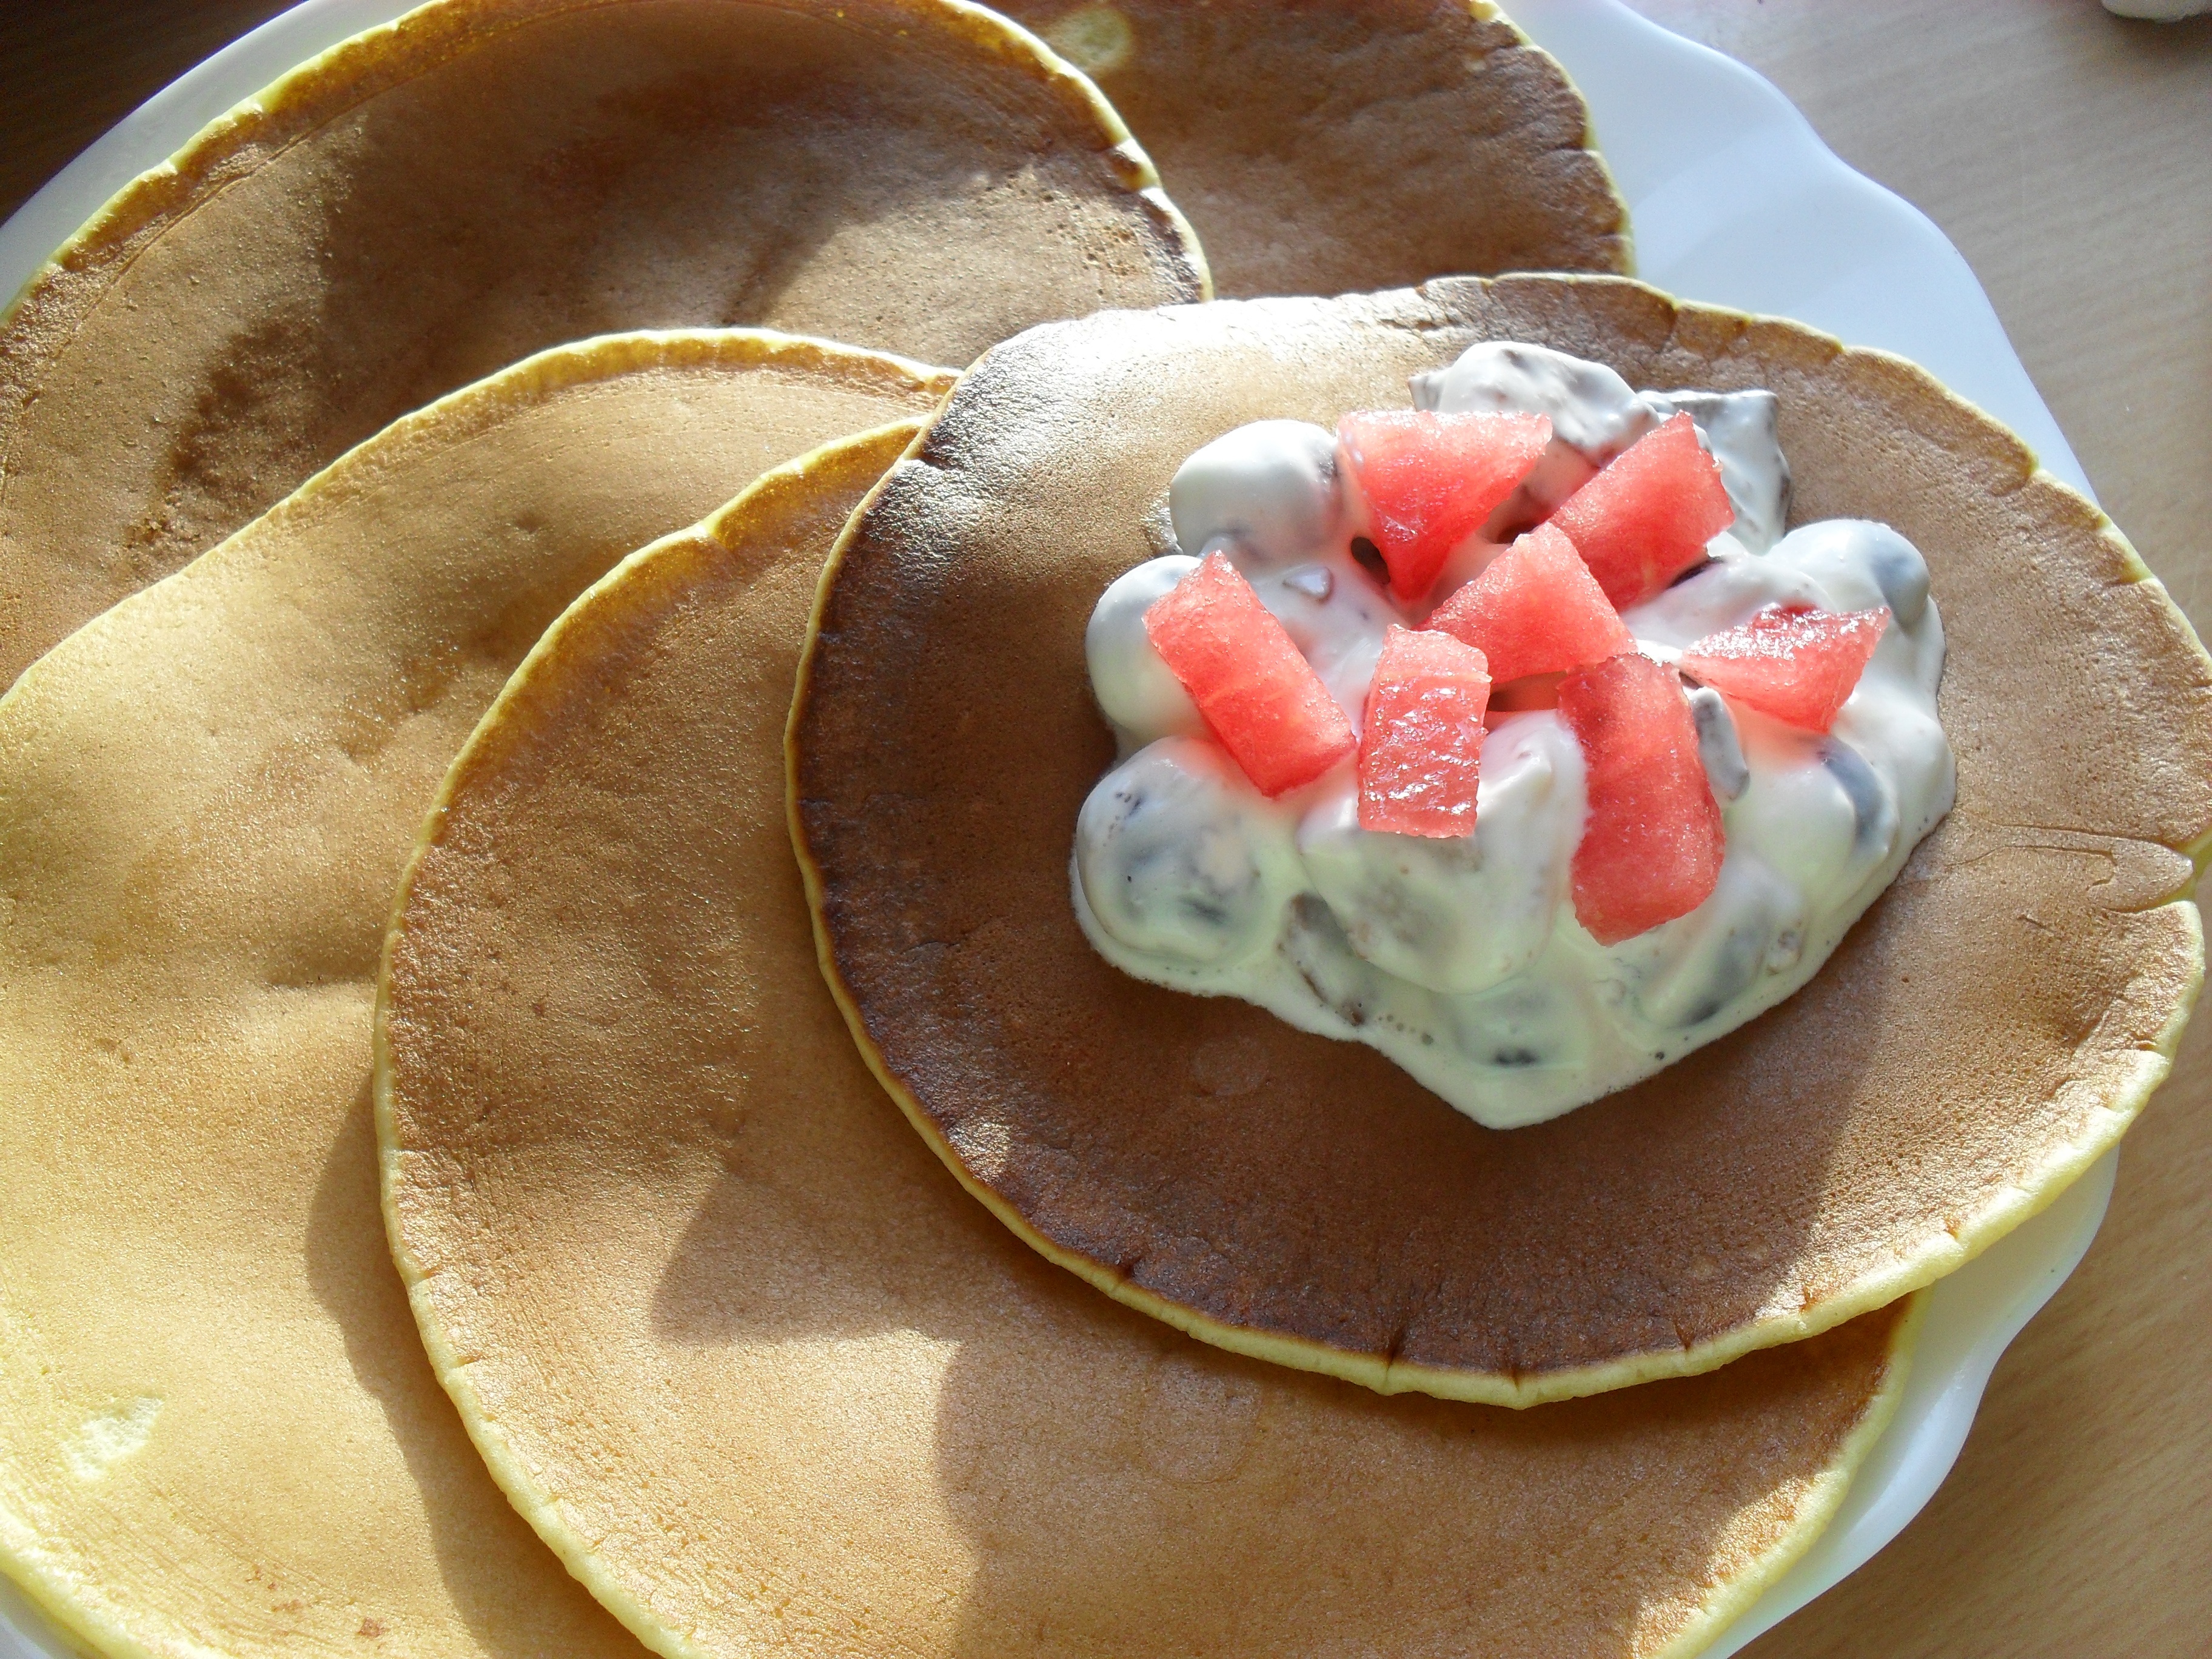
fruit, sweet, dish, meal, food, produce, breakfast, dessert, cuisine, pancake, whipped cream, eating, pancakes